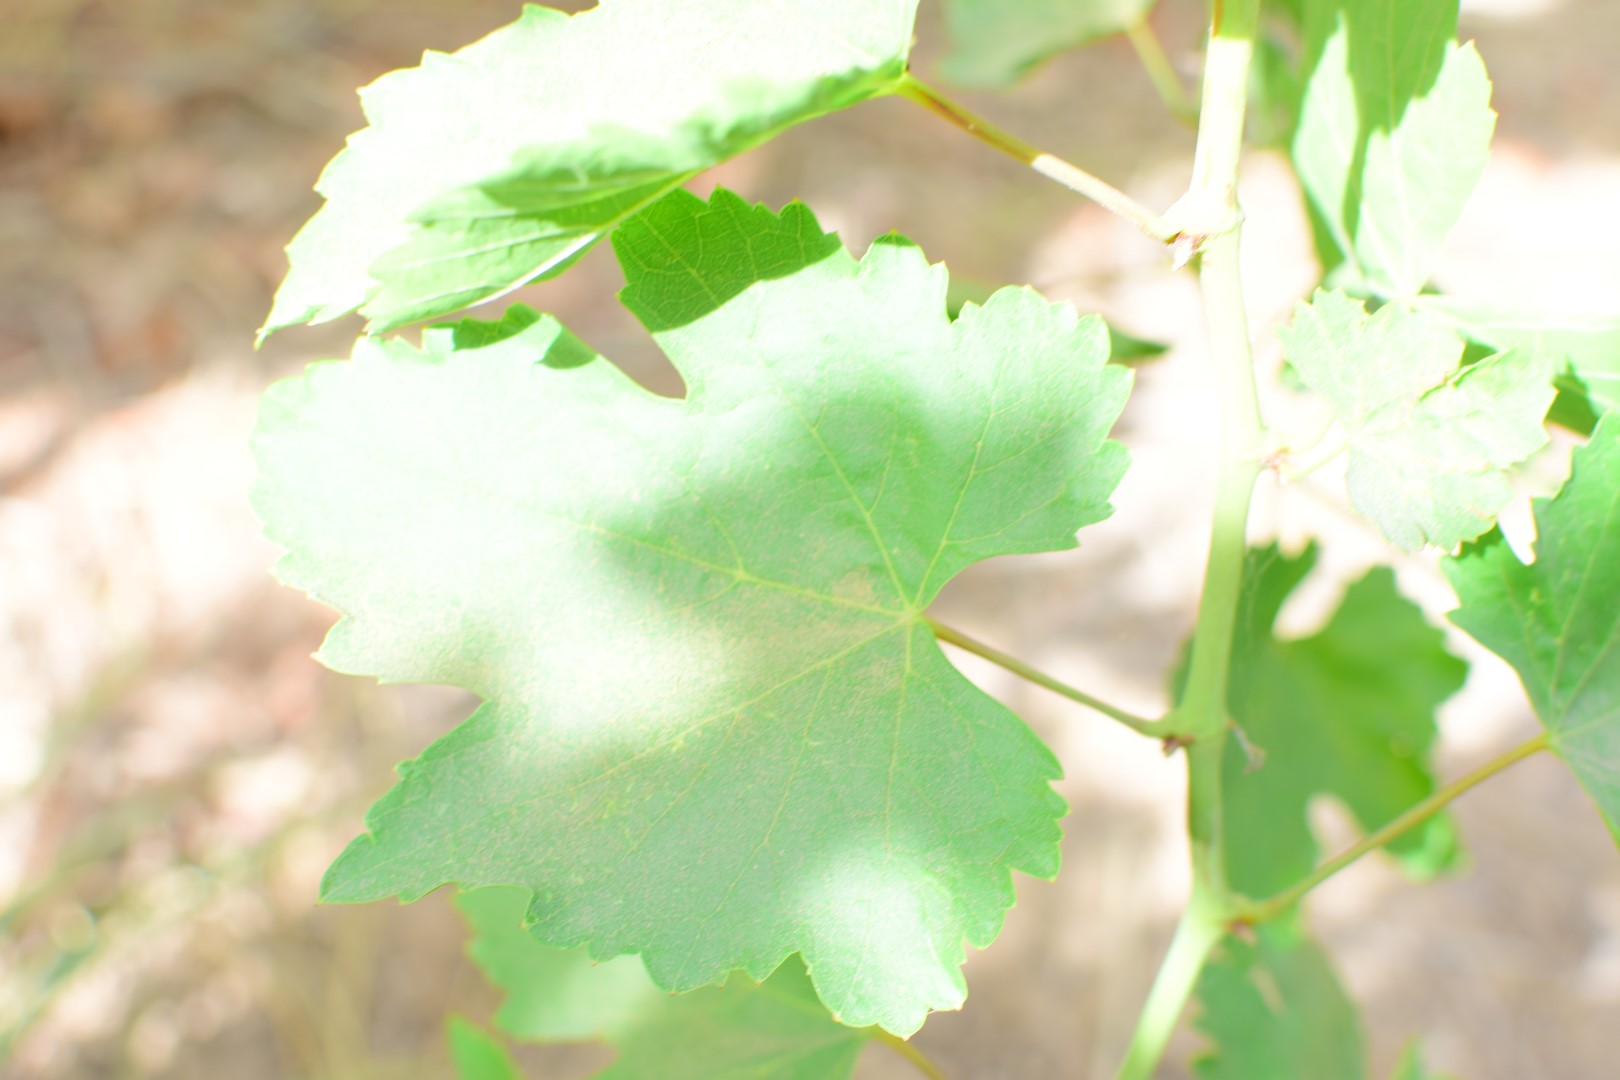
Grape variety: Thompson Seedless